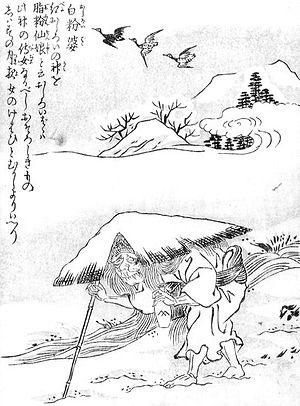
Konjaku hyakki shūi est le troisième livre de l'artiste japonais Toriyama Sekien de la série Gazu Hyakki Yagyō, publié ca. 1781. Ces ouvrages sont des bestiaires surnaturels, collections de fantômes, d'esprits, d'apparitions et de monstres, dont beaucoup proviennent de la littérature, du folklore et d'autres arts japonais. Ces œuvres ont exercé une profonde influence sur l'imagerie yōkai ultérieure au Japon.